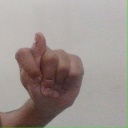
अक्षर: ट